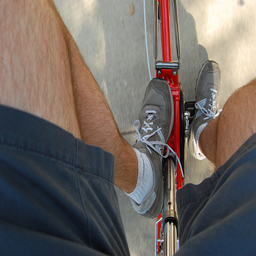
We are looking down at the feet of a man on a bike.
A bicycle rider's view looking down at his feet
A shot looking straight down at a mans feet on a bike.
A view of a mans feet positioned on bike petals.
A mans feet while riding a red bike